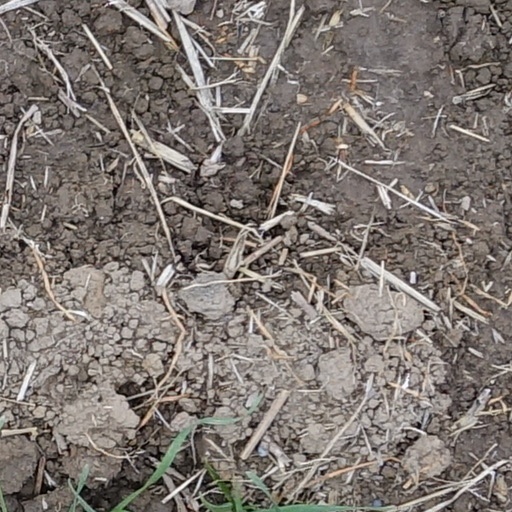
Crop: wheat